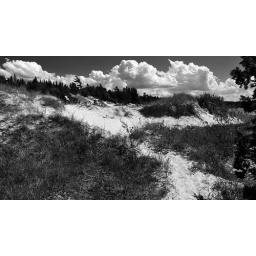
a gorgeous day at the park. the clouds were incredible and the sand was hot under my feet.